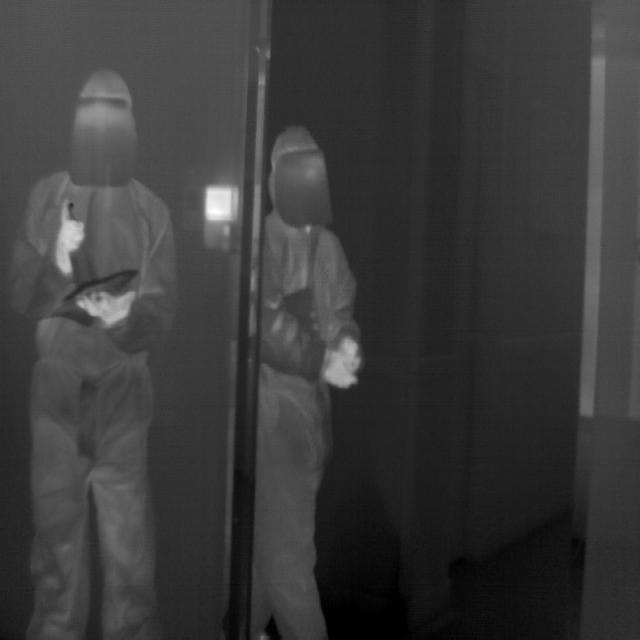
Detected objects:
label: person
label: person